The Age of Surveillance Capitalism

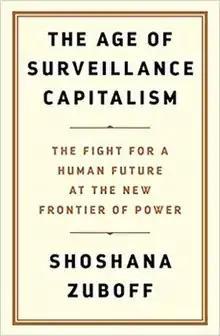
Front cover

The Age of Surveillance Capitalism: The Fight for a Human Future at the New Frontier of Power is a 2019 non-fiction book by Shoshana Zuboff which looks at the development of digital companies like Google and Meta, and suggests that their business models represent a new form of capitalist accumulation that she calls "surveillance capitalism".